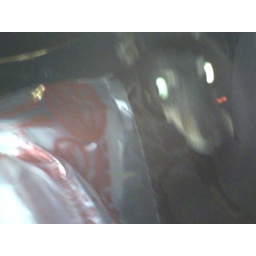
Got himself tangled up in a cardboard of EMC bags with a yellow strap on it.